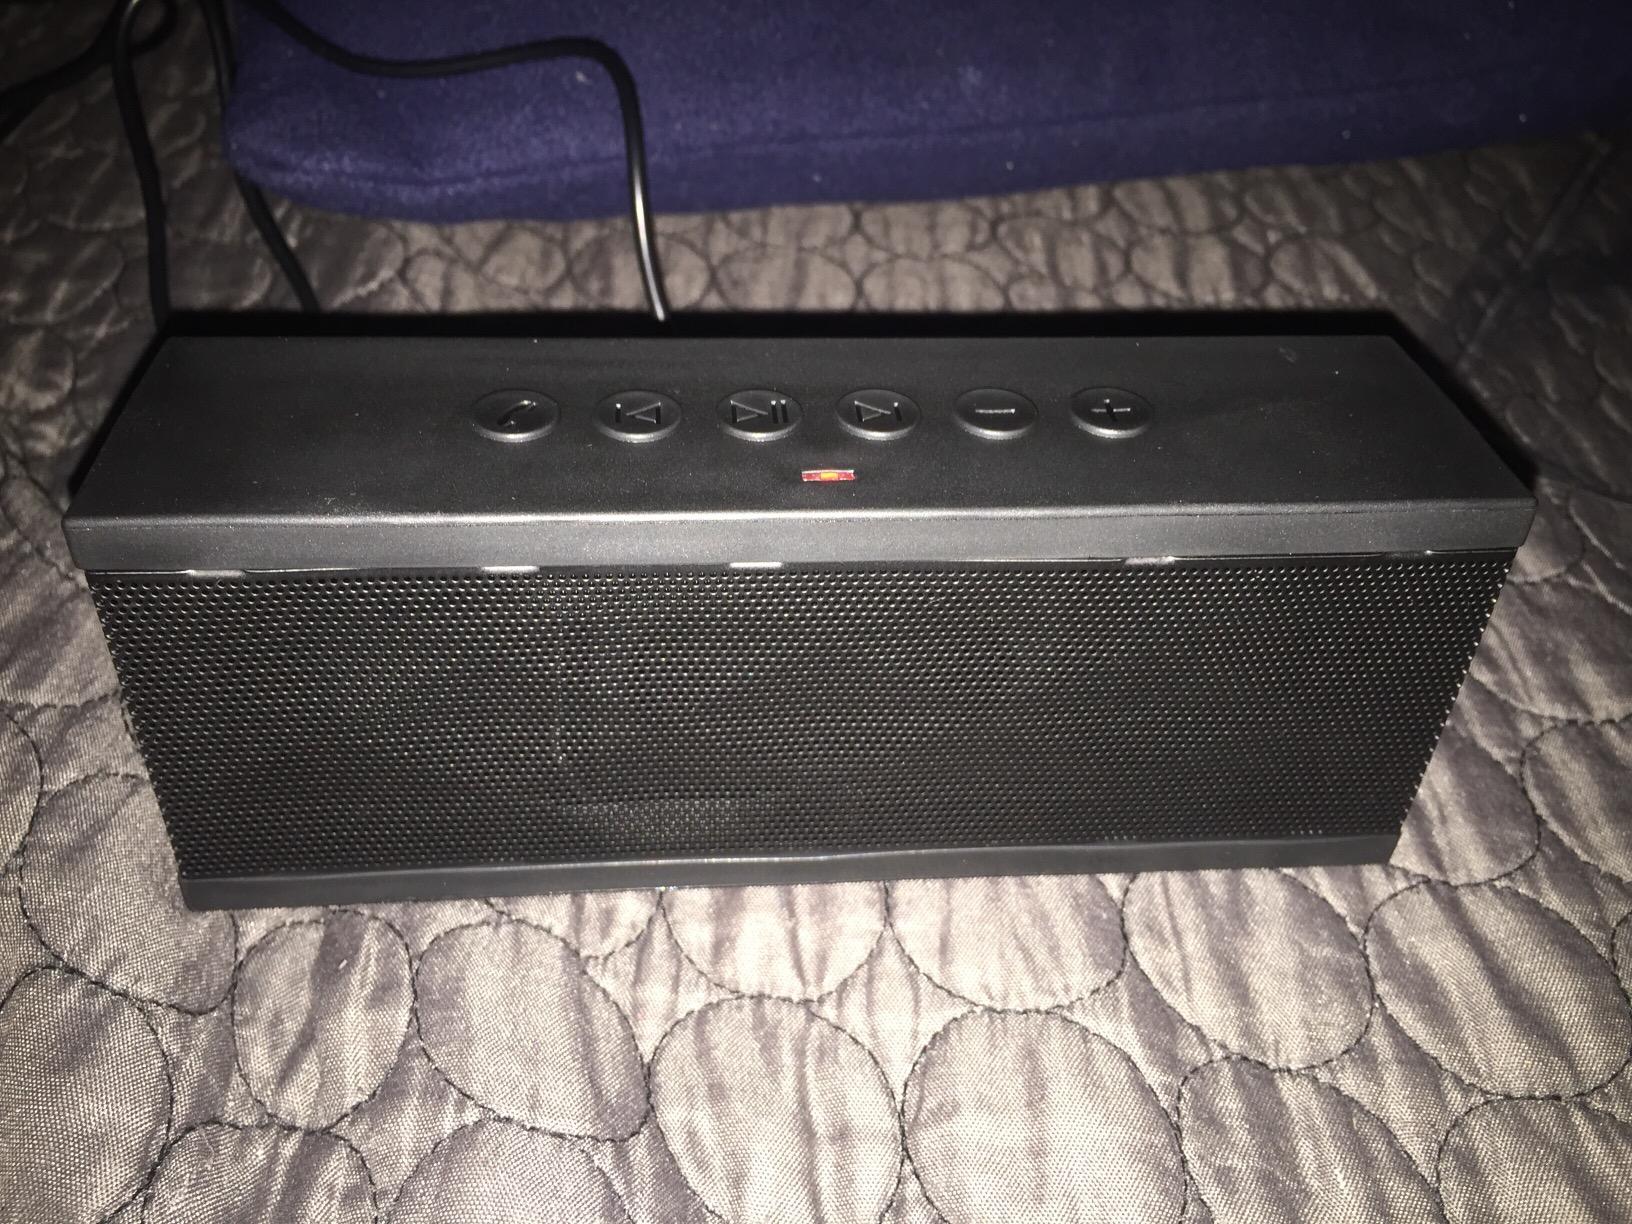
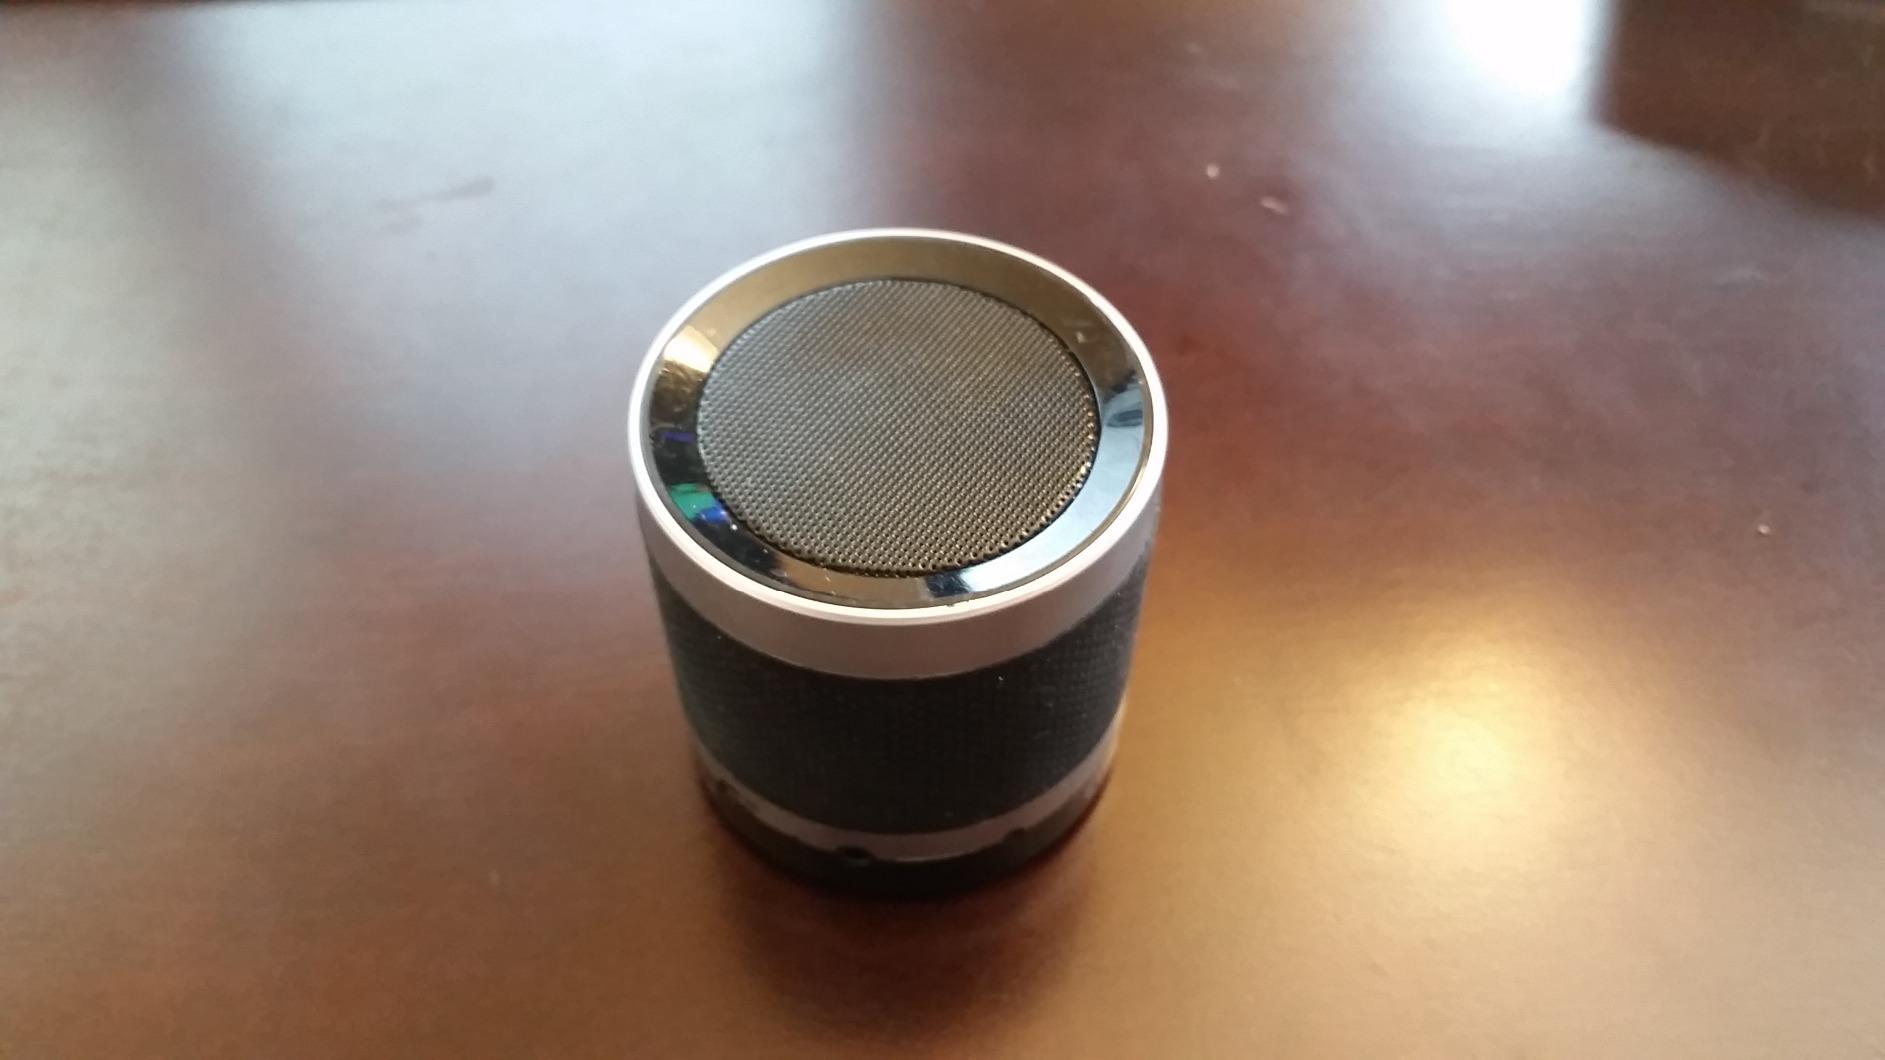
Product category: speaker
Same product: no